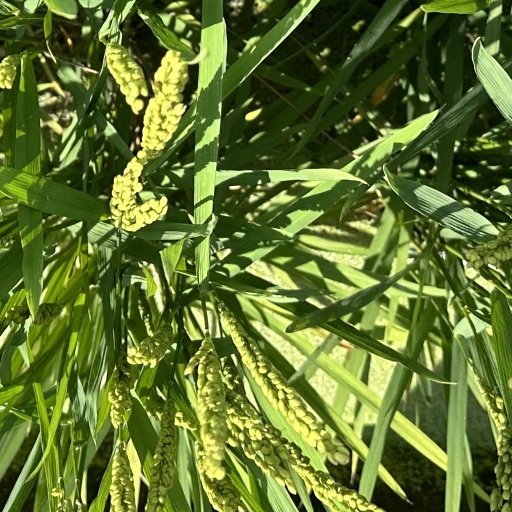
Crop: rice